Poland's Wedding to the Sea

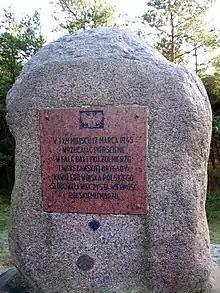
Memorial to the 1945 Wedding in Mrzeżyno

Poland's Wedding to the Sea was a ceremony meant t‌o symbolize restored Polish access to the Baltic Sea that was lost in 1793 by the Partitions of Poland. It was first performed on 10 February 1920 by General Józef Haller at Puck. In the early spring of 1945, following the Polish-Soviet advance into Pomerania, a number of such ceremonies took place in several locations. The most famous 1945 Weddings to the Sea were performed by the soldiers of the Polish Army on 17 March 1945 in Mrzeżyno (Deep), and on 18 March in the newly-captured port of Kołobrzeg (Kolberg).